2014 Assiniboine River flood

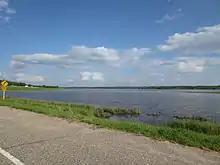
Flooding in the Grand Valley near Brandon

The 2014 Assiniboine River flood was caused by above average precipitation in western Manitoba and Saskatchewan. Unlike most prior floods, this flood was not due to spring runoff, but rather significant rainfall. Flooding and high water involved both the main stem of the Assiniboine River and many of its tributaries including the Qu'Appelle River and the Souris River. The flood came just 3 years after the 2011 Assiniboine River Flood which was considered a 1 in 300 year event. Peak flows along the river for the first crest were generally slightly less than in 2011. However, the second peak on the river has exceeded 2011 levels starting near St. Lazare, Manitoba up to Brandon, Manitoba so far.